Thomas Buchan

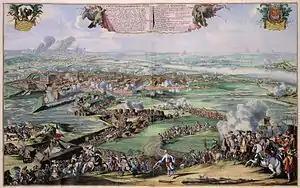
Philippsburg 1676; Dumbarton's Regiment was part of the French relief force.

Like other Scots who chose a military career, lack of a regular standing army meant taking service abroad and in 1668 Buchan was commissioned in the 'Régiment de Douglas,' a long-standing Scottish mercenary unit. Douglas' was commanded by another Scots Catholic, George Douglas, later Earl of Dumbarton and served primarily with the French army from 1633 to 1678, including the 1672-78 Franco-Dutch War. When it ended in 1678, Buchan and his brother John moved to another longstanding mercenary unit, the Dutch Scots Brigade, commanded by Hugh Mackay. Many Brigade officers were Scottish or English political exiles, and Buchan later claimed he was instructed to join by James in order to balance this.